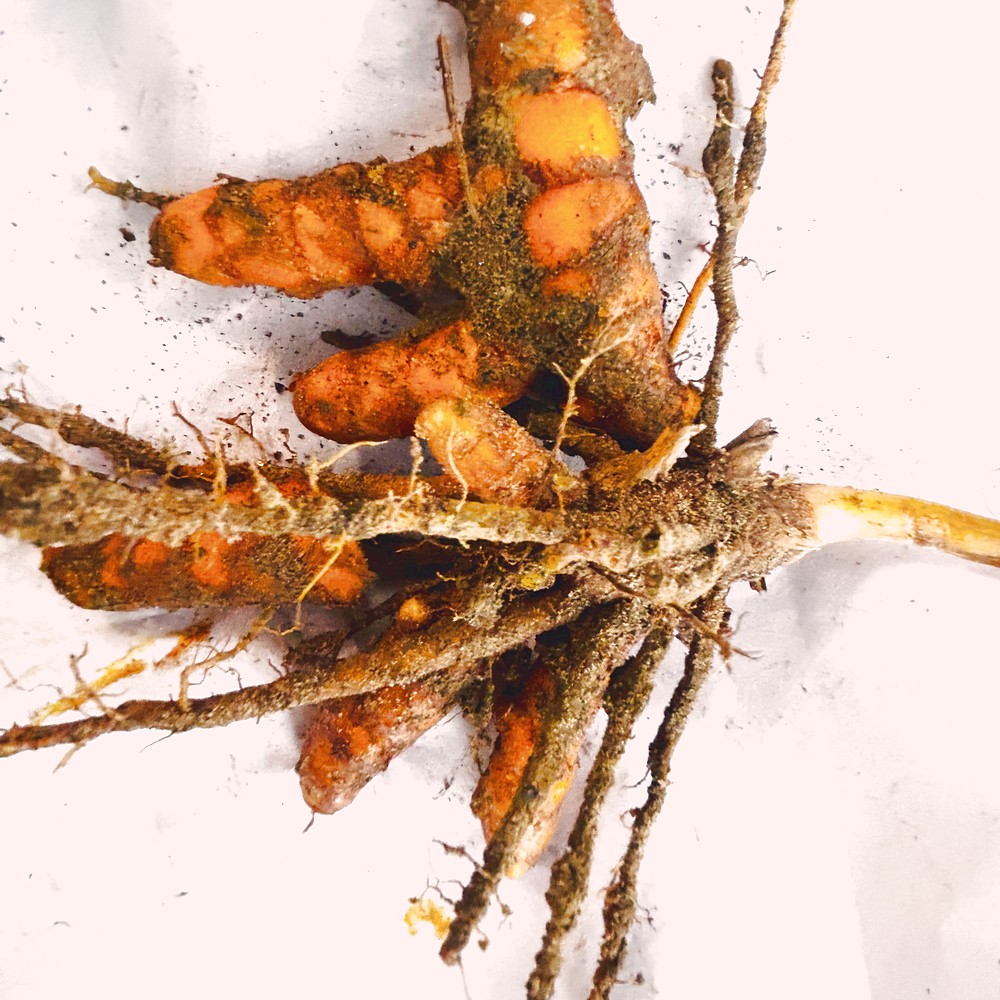
Label: Rhizome Healthy Root